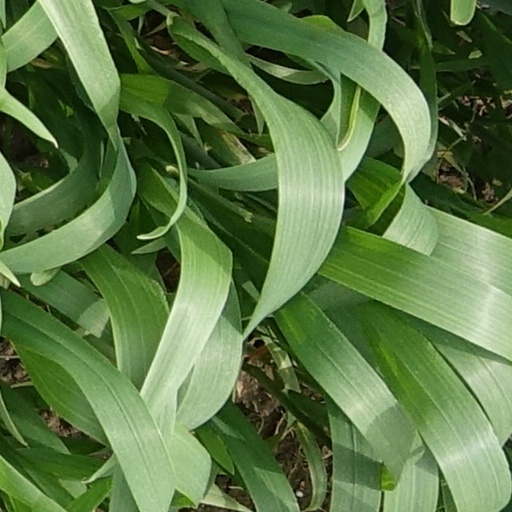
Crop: wheat